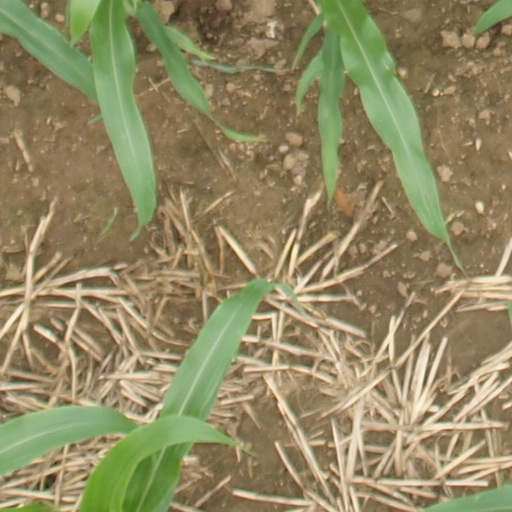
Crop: maize; corn